Nabisco

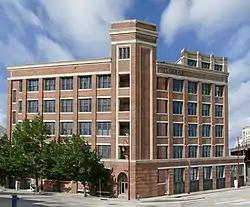
The National Biscuit Company Building, Houston, Texas. Nabisco occupied the building until the late 1940s or early 50s when it became a wholesale furniture place named Purse & Co.

Pearson & Sons Bakery opened in Massachusetts in 1792, and they made a biscuit called pilot bread for consumption on long sea voyages. In 1889, William H. Moore acquired Pearson & Sons Bakery, Josiah Bent Bakery, and six other bakeries to start the New York Biscuit Company. Chicago lawyer Adolphus Green (1843–1917) started the American Biscuit and Manufacturing Company in 1890 after acquiring 40 different bakeries. Then Moore, Green, and John Gottlieb Zeller (1849–1939, founder of Richmond Steam Bakery) all merged in 1898 to form the "National Biscuit Company", and Green was named president. Zeller was president of National Biscuit Company from 1923 to 1931.